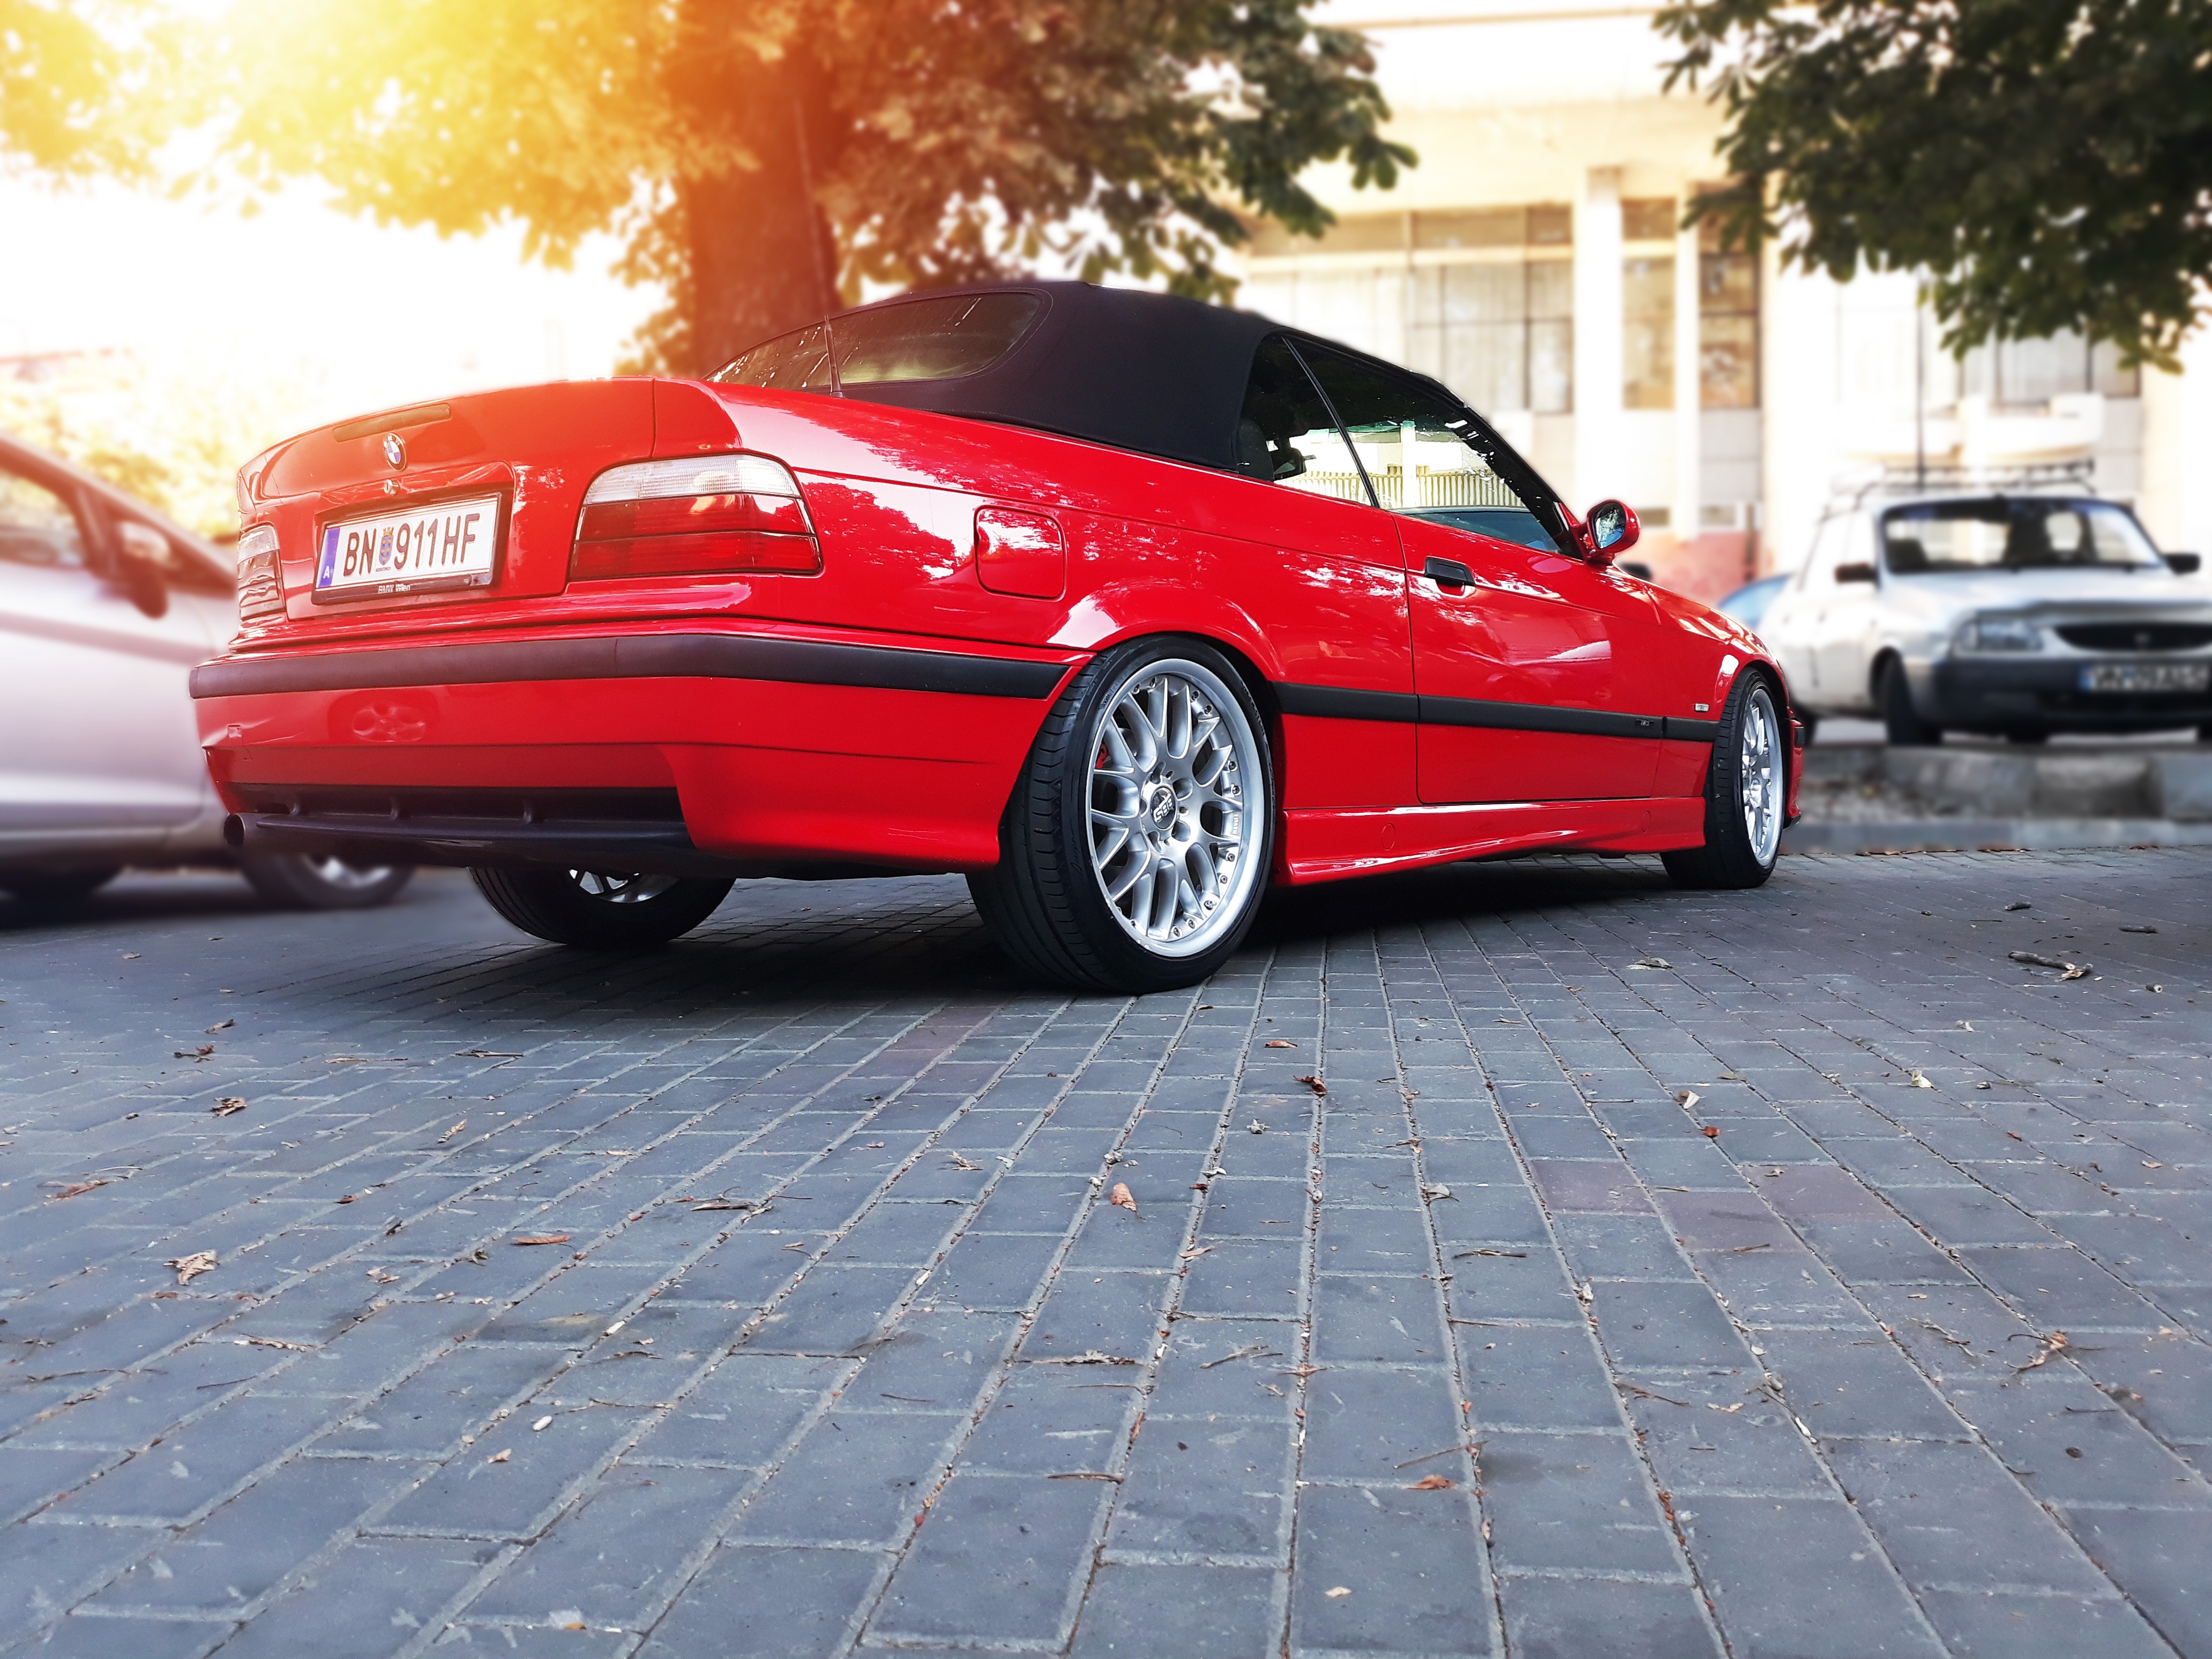
land vehicle, vehicle, car, personal luxury car, automotive design, convertible, wheel, rim, bumper, automotive wheel system, sedan, coupe, bmw, sports car, bmw 3 series e36, automotive exterior, bmw m3, Tints and shades, performance car, spoke, Bmw 3 series, family car, mercedes benz